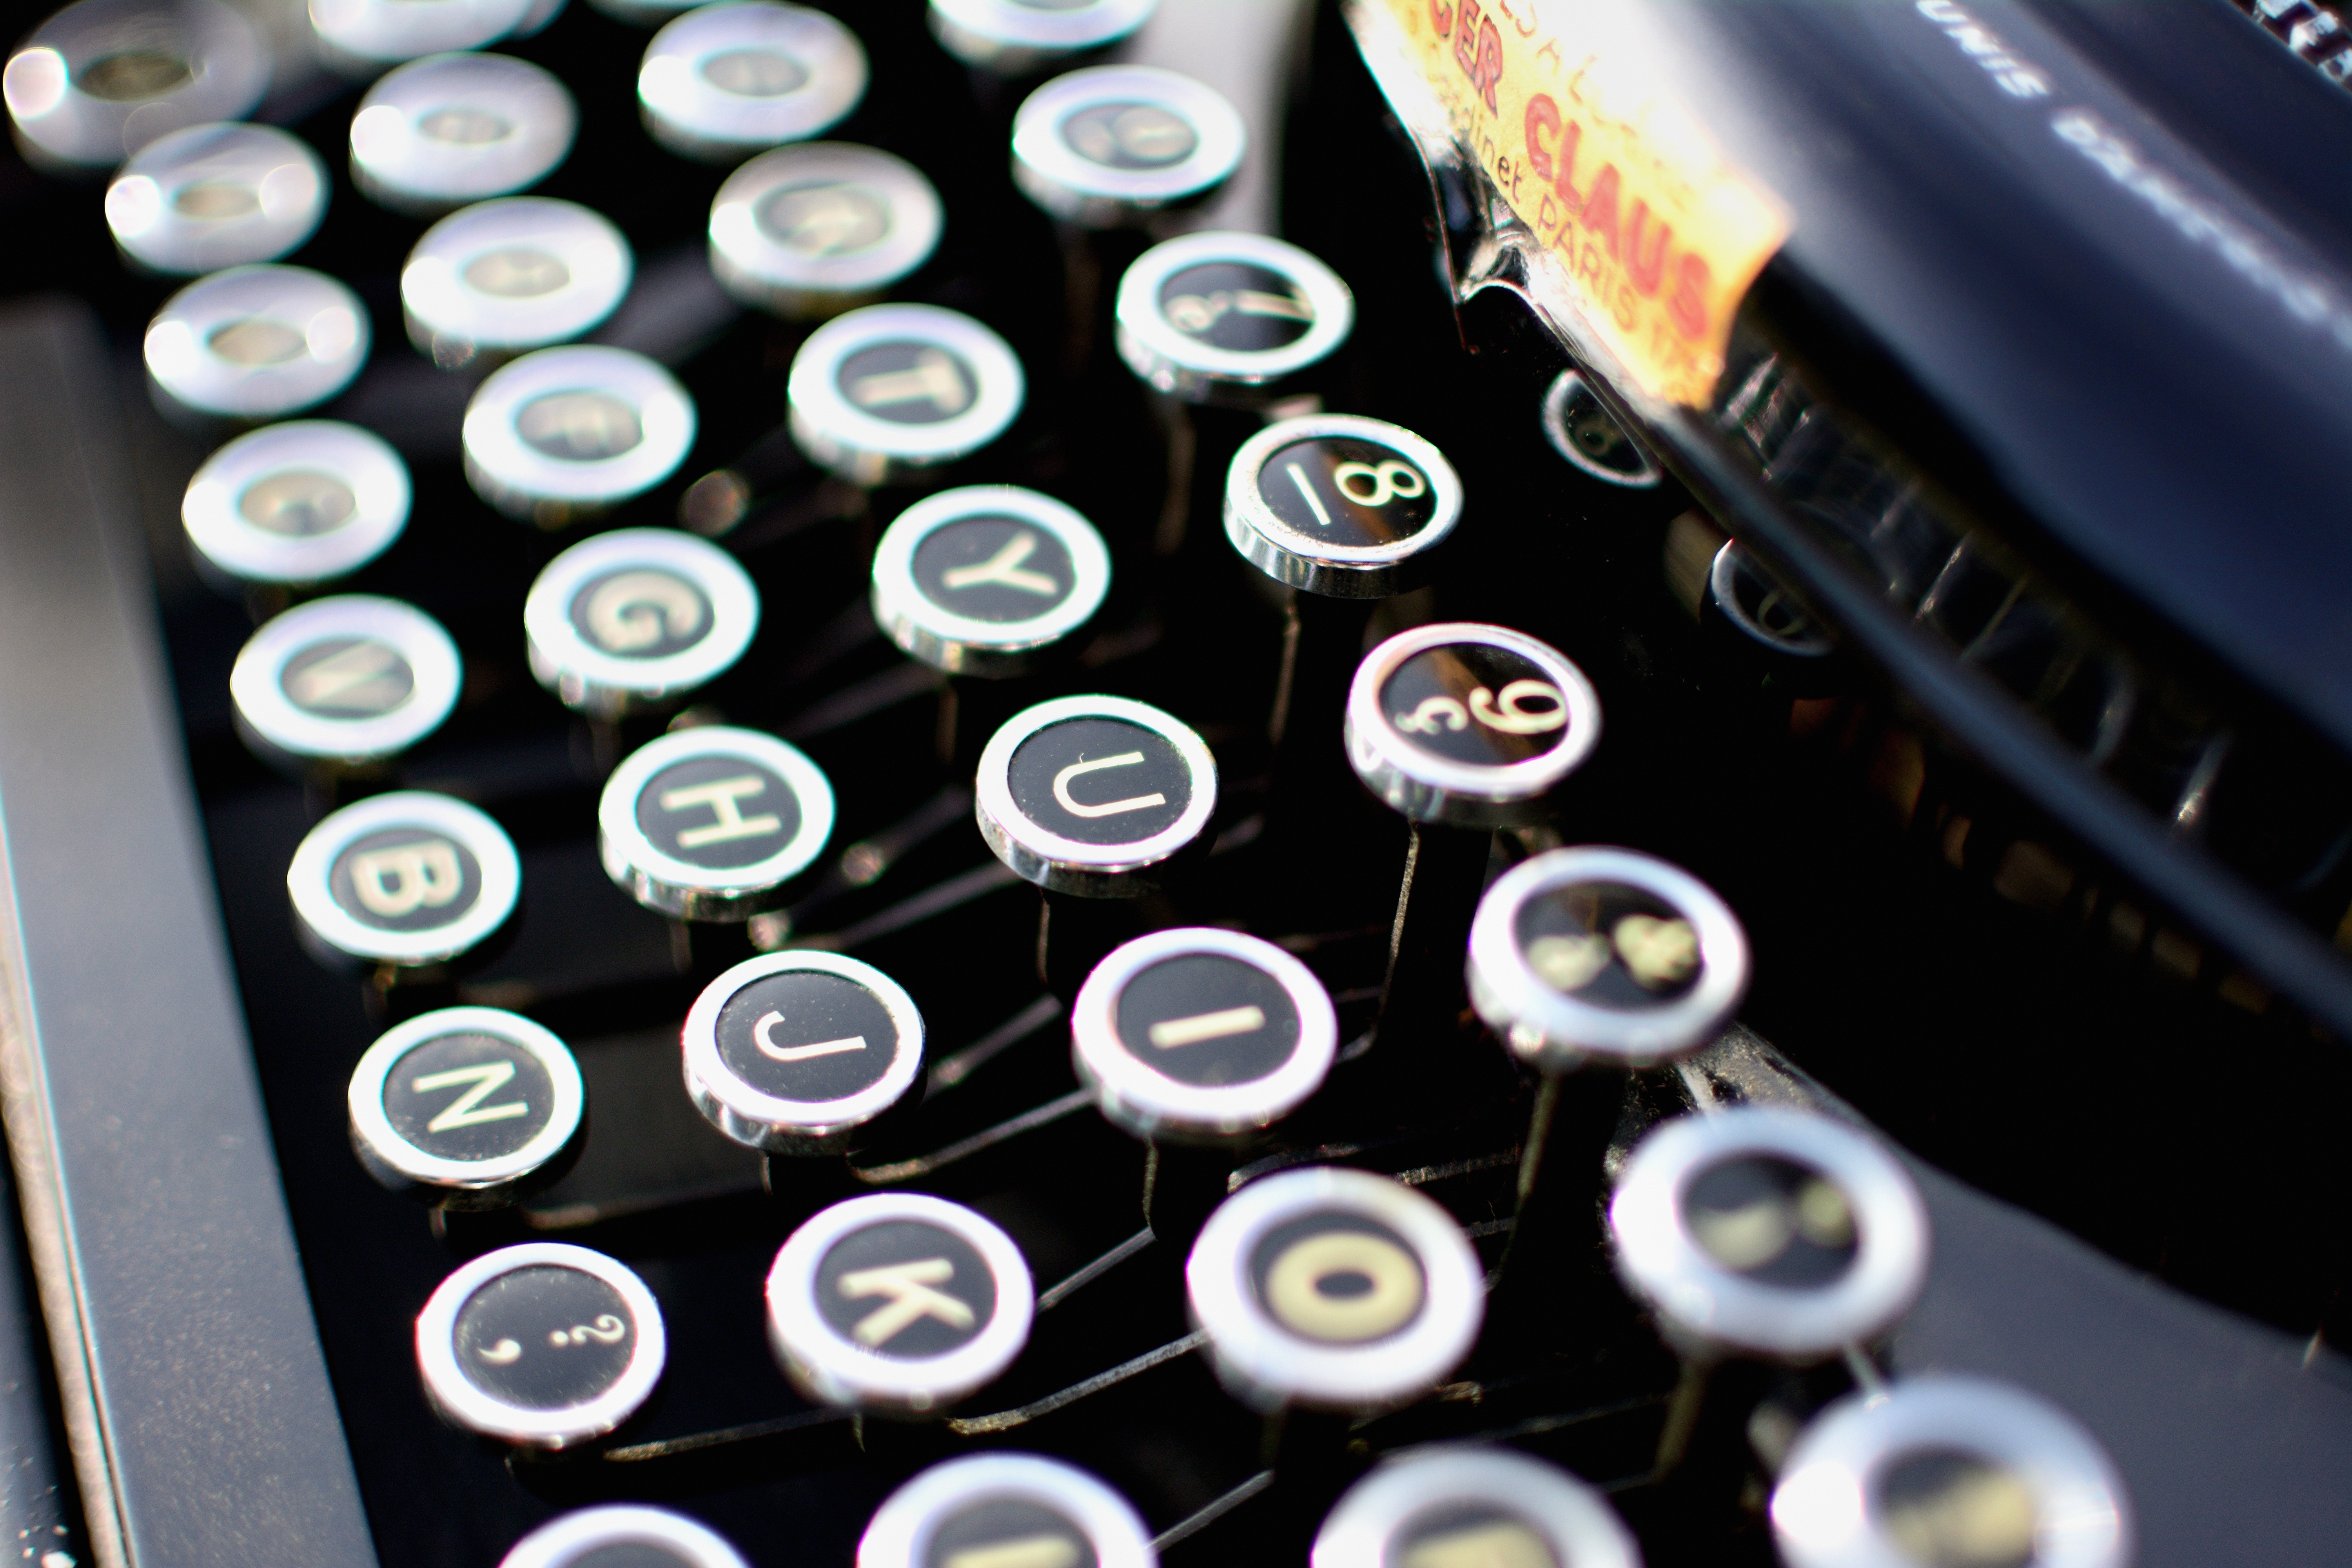
book, vintage, retro, number, typewriter, writer, close up, journalism, former, secretary, remington, office equipment